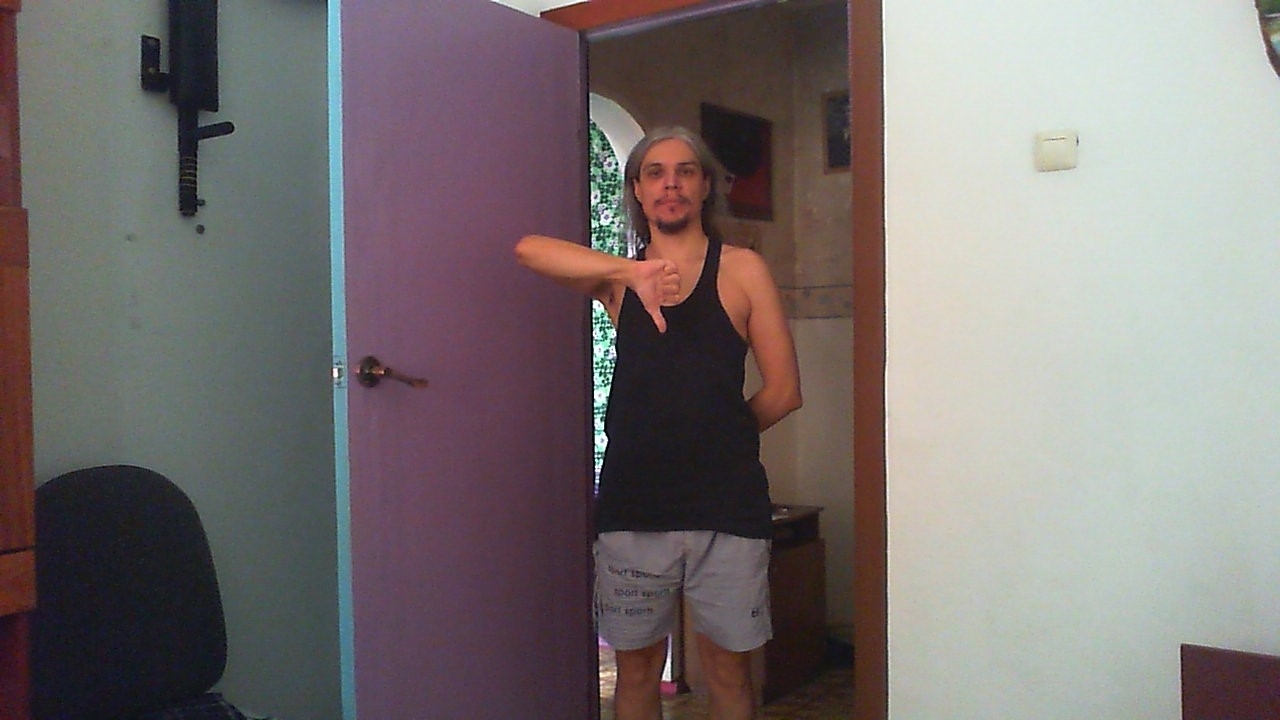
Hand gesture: dislike